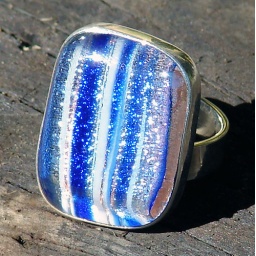
fused dichroic glass ring set in sterling silver